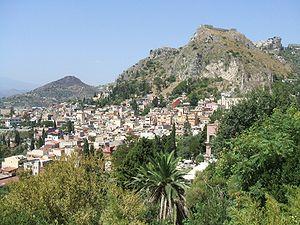
Vue générale de Taormina depuis le théâtre antique
Cet article recense les sites inscrits au patrimoine mondial en Italie.
Taormine est une commune de la ville métropolitaine de Messine en Sicile.